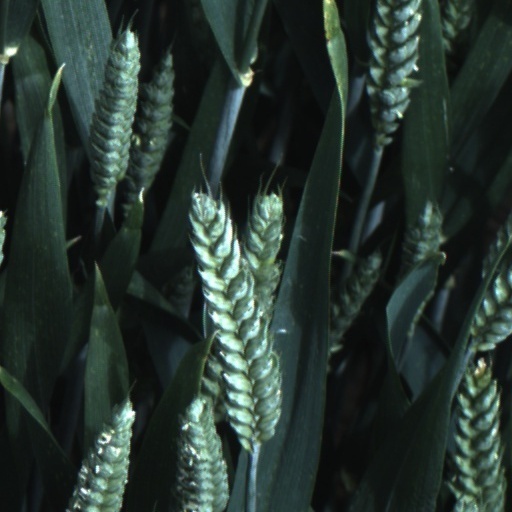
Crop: wheat